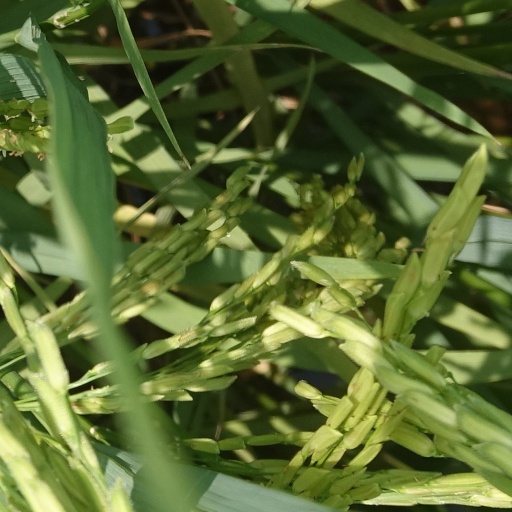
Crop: rice